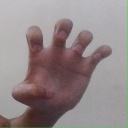
अक्षर: झ